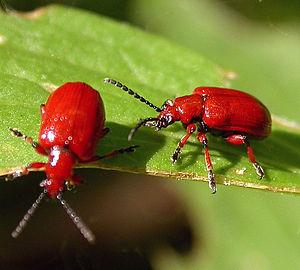
Le criocère du muguet est une espèce d'insectes coléoptères de la famille des Chrysomelidae, de la sous-famille des Criocerinae.